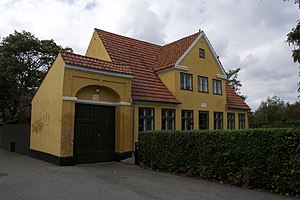
Tårnby
Den fredede Hallings Gård i Tårnby.
Hallings Gård, fredet bygning i Tårnby
Tårnby er en bydel i Storkøbenhavn med 42.539 indbyggere. Tårnby Kommune ligger på Amager syv kilometer syd for Københavns centrum.